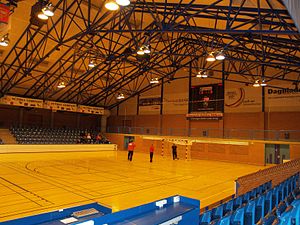
Idrætscenter Vest
Idrætscenter Vests hal 1 før renoveringen, som stod færdig i august 2014.
Idrætscenter Vest er et sportscenter i det vestlige Holstebro i Danmark, der bliver brugt til håndbold, fodbold, gymnastik, dans, amerikansk fodbold, karate, billiard og bueskydning. Hallen var tidligere hjemmebane for Håndboldliga-klubben Team Tvis Holstebro. De er nu flyttet til Gråkjær Arena.